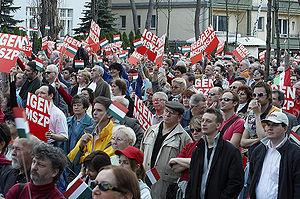
La Hongrie est une république constitutionnelle unitaire située en Europe centrale. Elle a pour capitale Budapest, pour langue officielle le hongrois et pour monnaie le forint. Son drapeau est constitué de trois bandes horizontales, rouge, blanche et verte et son hymne national est le Himnusz. D'une superficie de 93 030 km², elle s'étend sur 250 km du nord au sud et 524 km d'est en ouest. Elle a 2 009 km de frontières avec l'Autriche à l'ouest, la Slovénie et la Croatie au sud-ouest, la Serbie au sud, la Roumanie au sud-est, l'Ukraine au nord-est et la Slovaquie au nord.
Le Parti socialiste hongrois est un parti politique hongrois de centre gauche, dont le président est Bertalan Tóth.